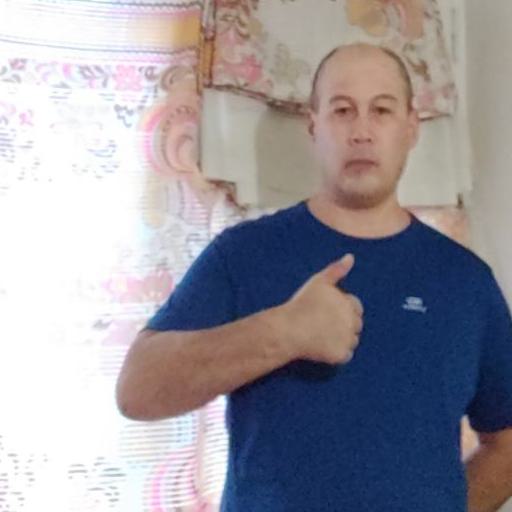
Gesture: like